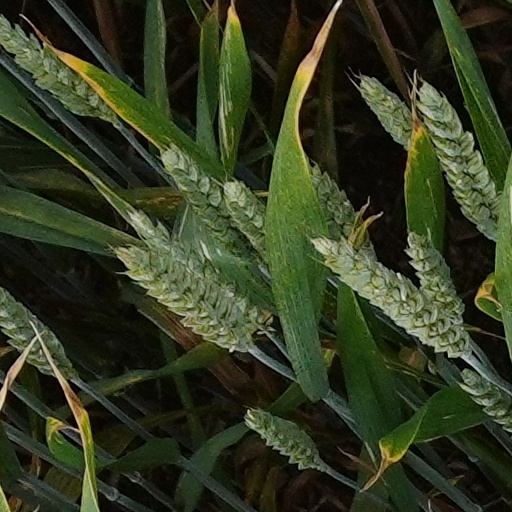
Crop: wheat